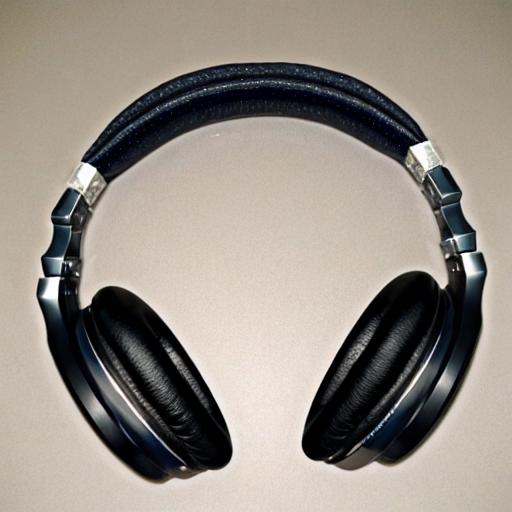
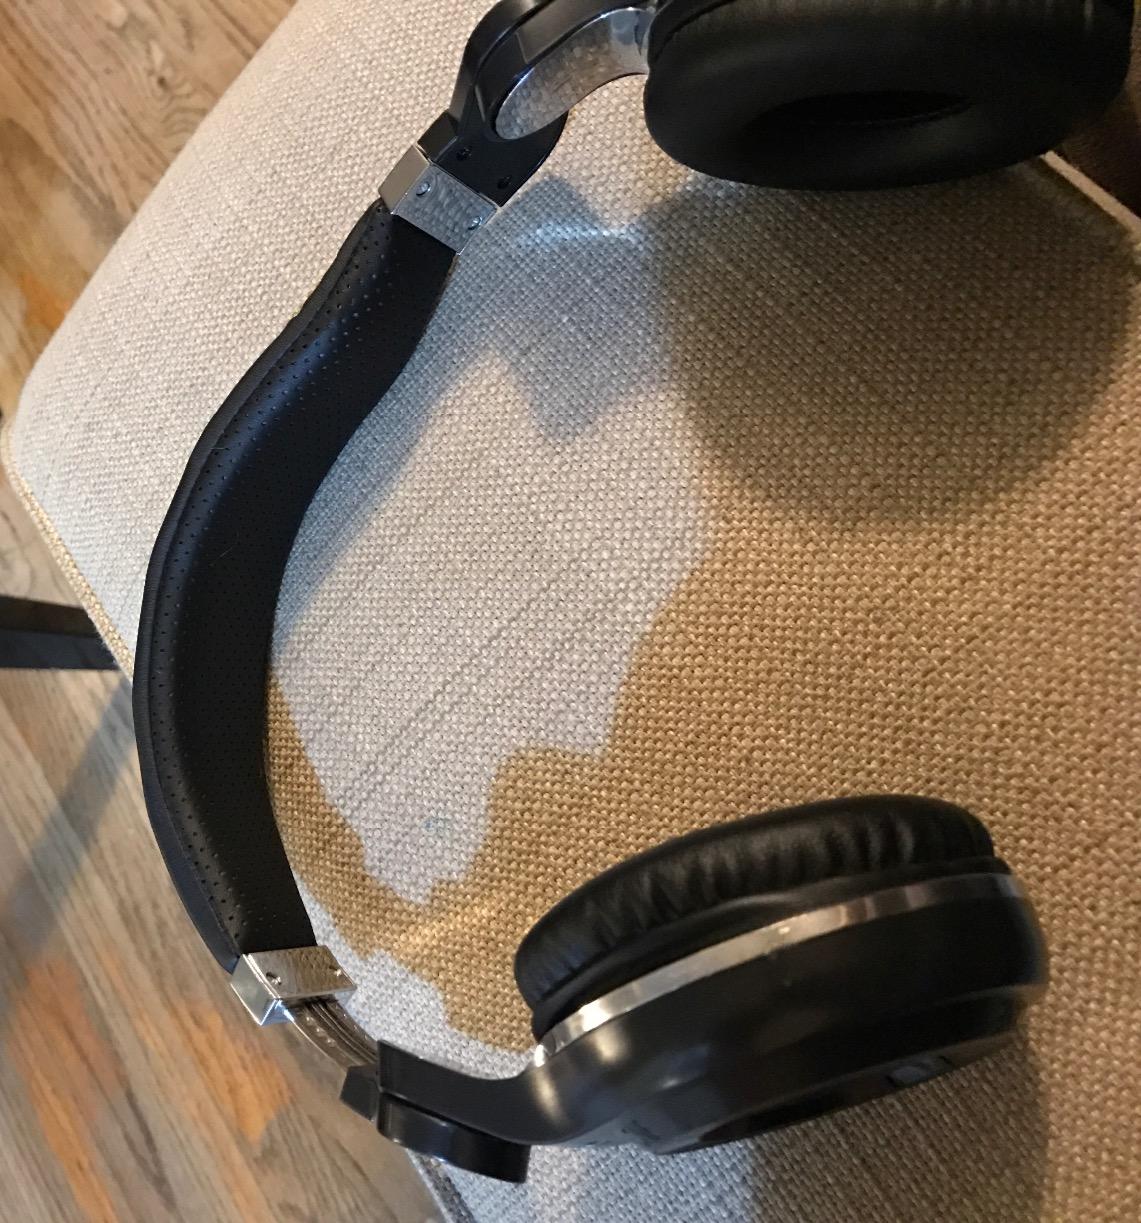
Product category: headphones
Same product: no